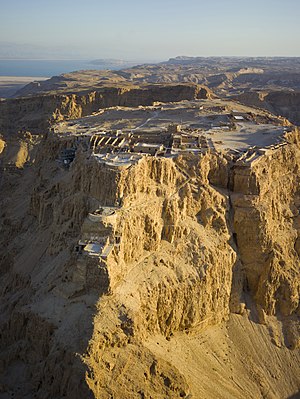
Masada
Luftfoto af Masada.
Masada er en fæstning, der ligger på en næsten 400 m høj klippe med stejle sider i Negevørkenen ved Det Døde Hav i Israel. I 161 – 143 f.Kr. blev der bygget et lille fort på toppen af klippen. Mellem 37 og 34 f.Kr. lod Herodes den Store bygge et palads på den ene ende af plateauet og sikrede, at resten blev godt befæstet. Fæstningen er over 700 m fra nord til syd og over 350 m fra øst til vest.